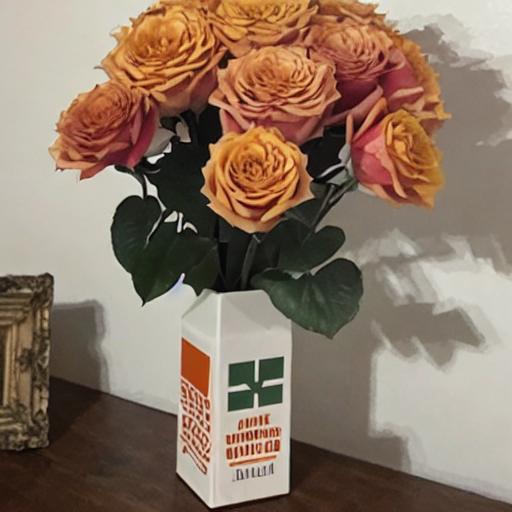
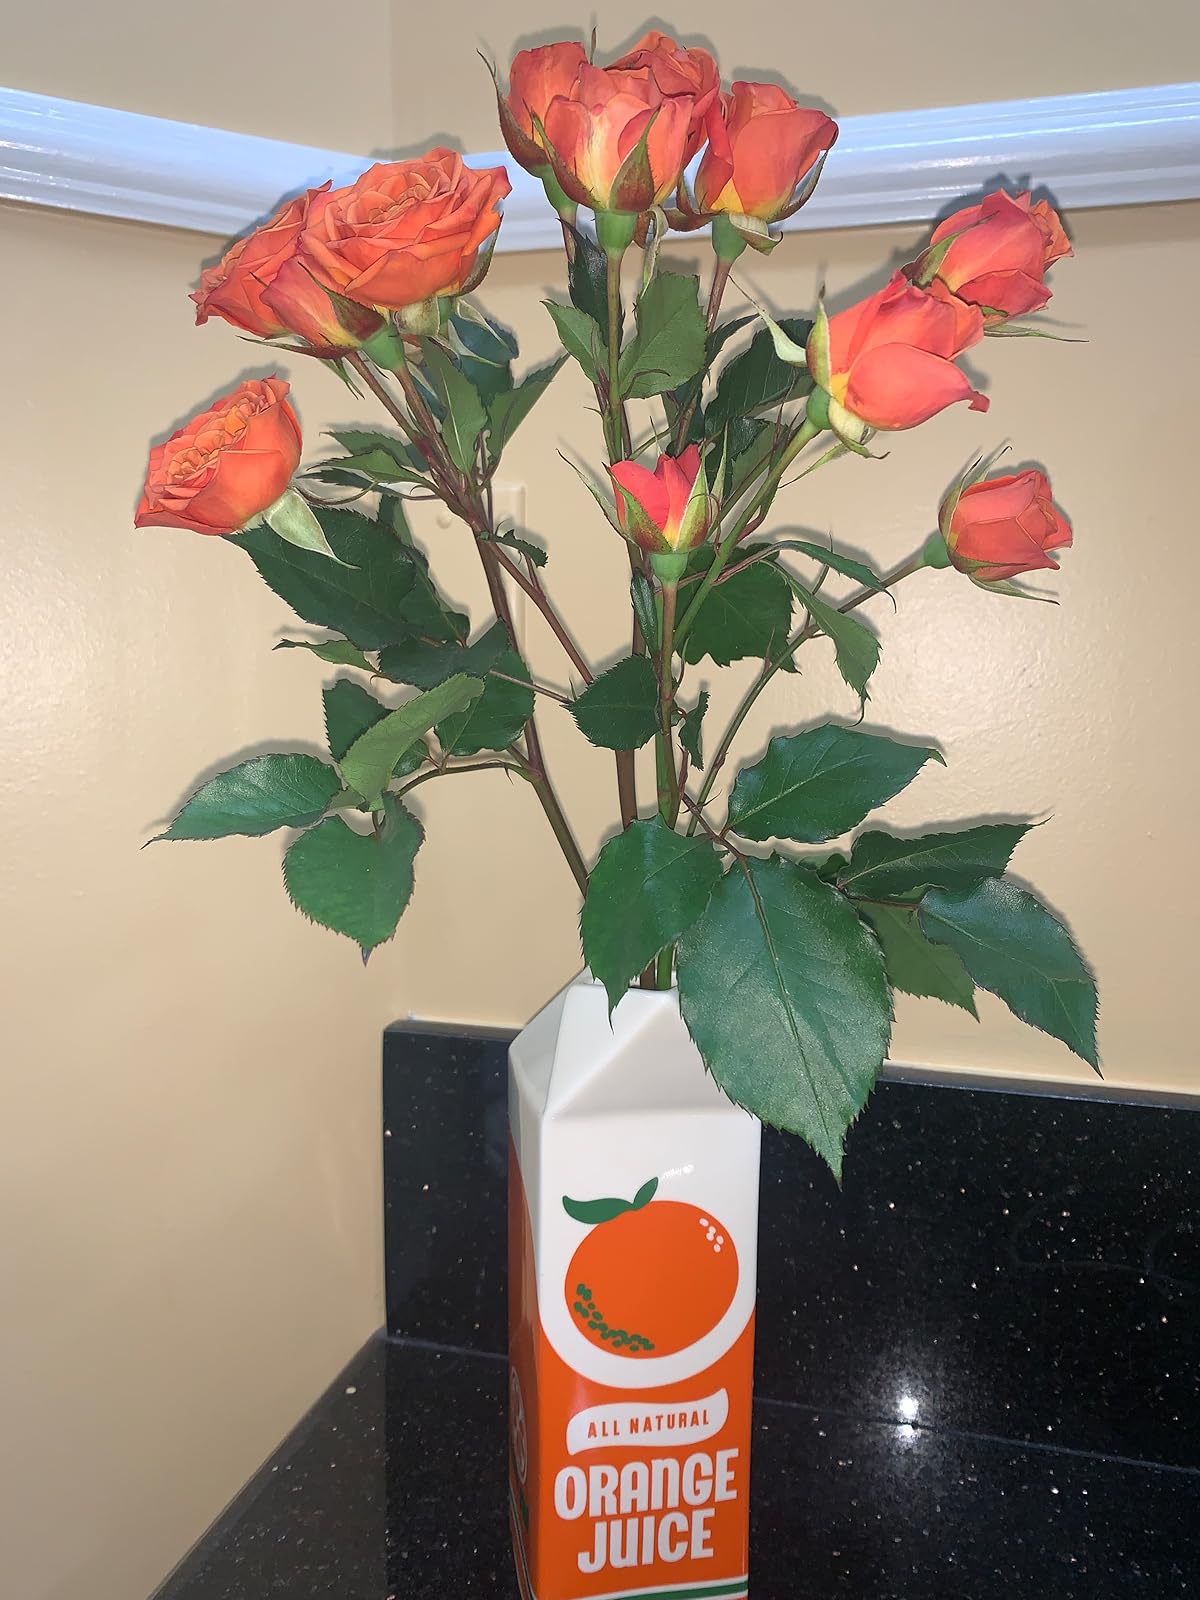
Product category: vase
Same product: no